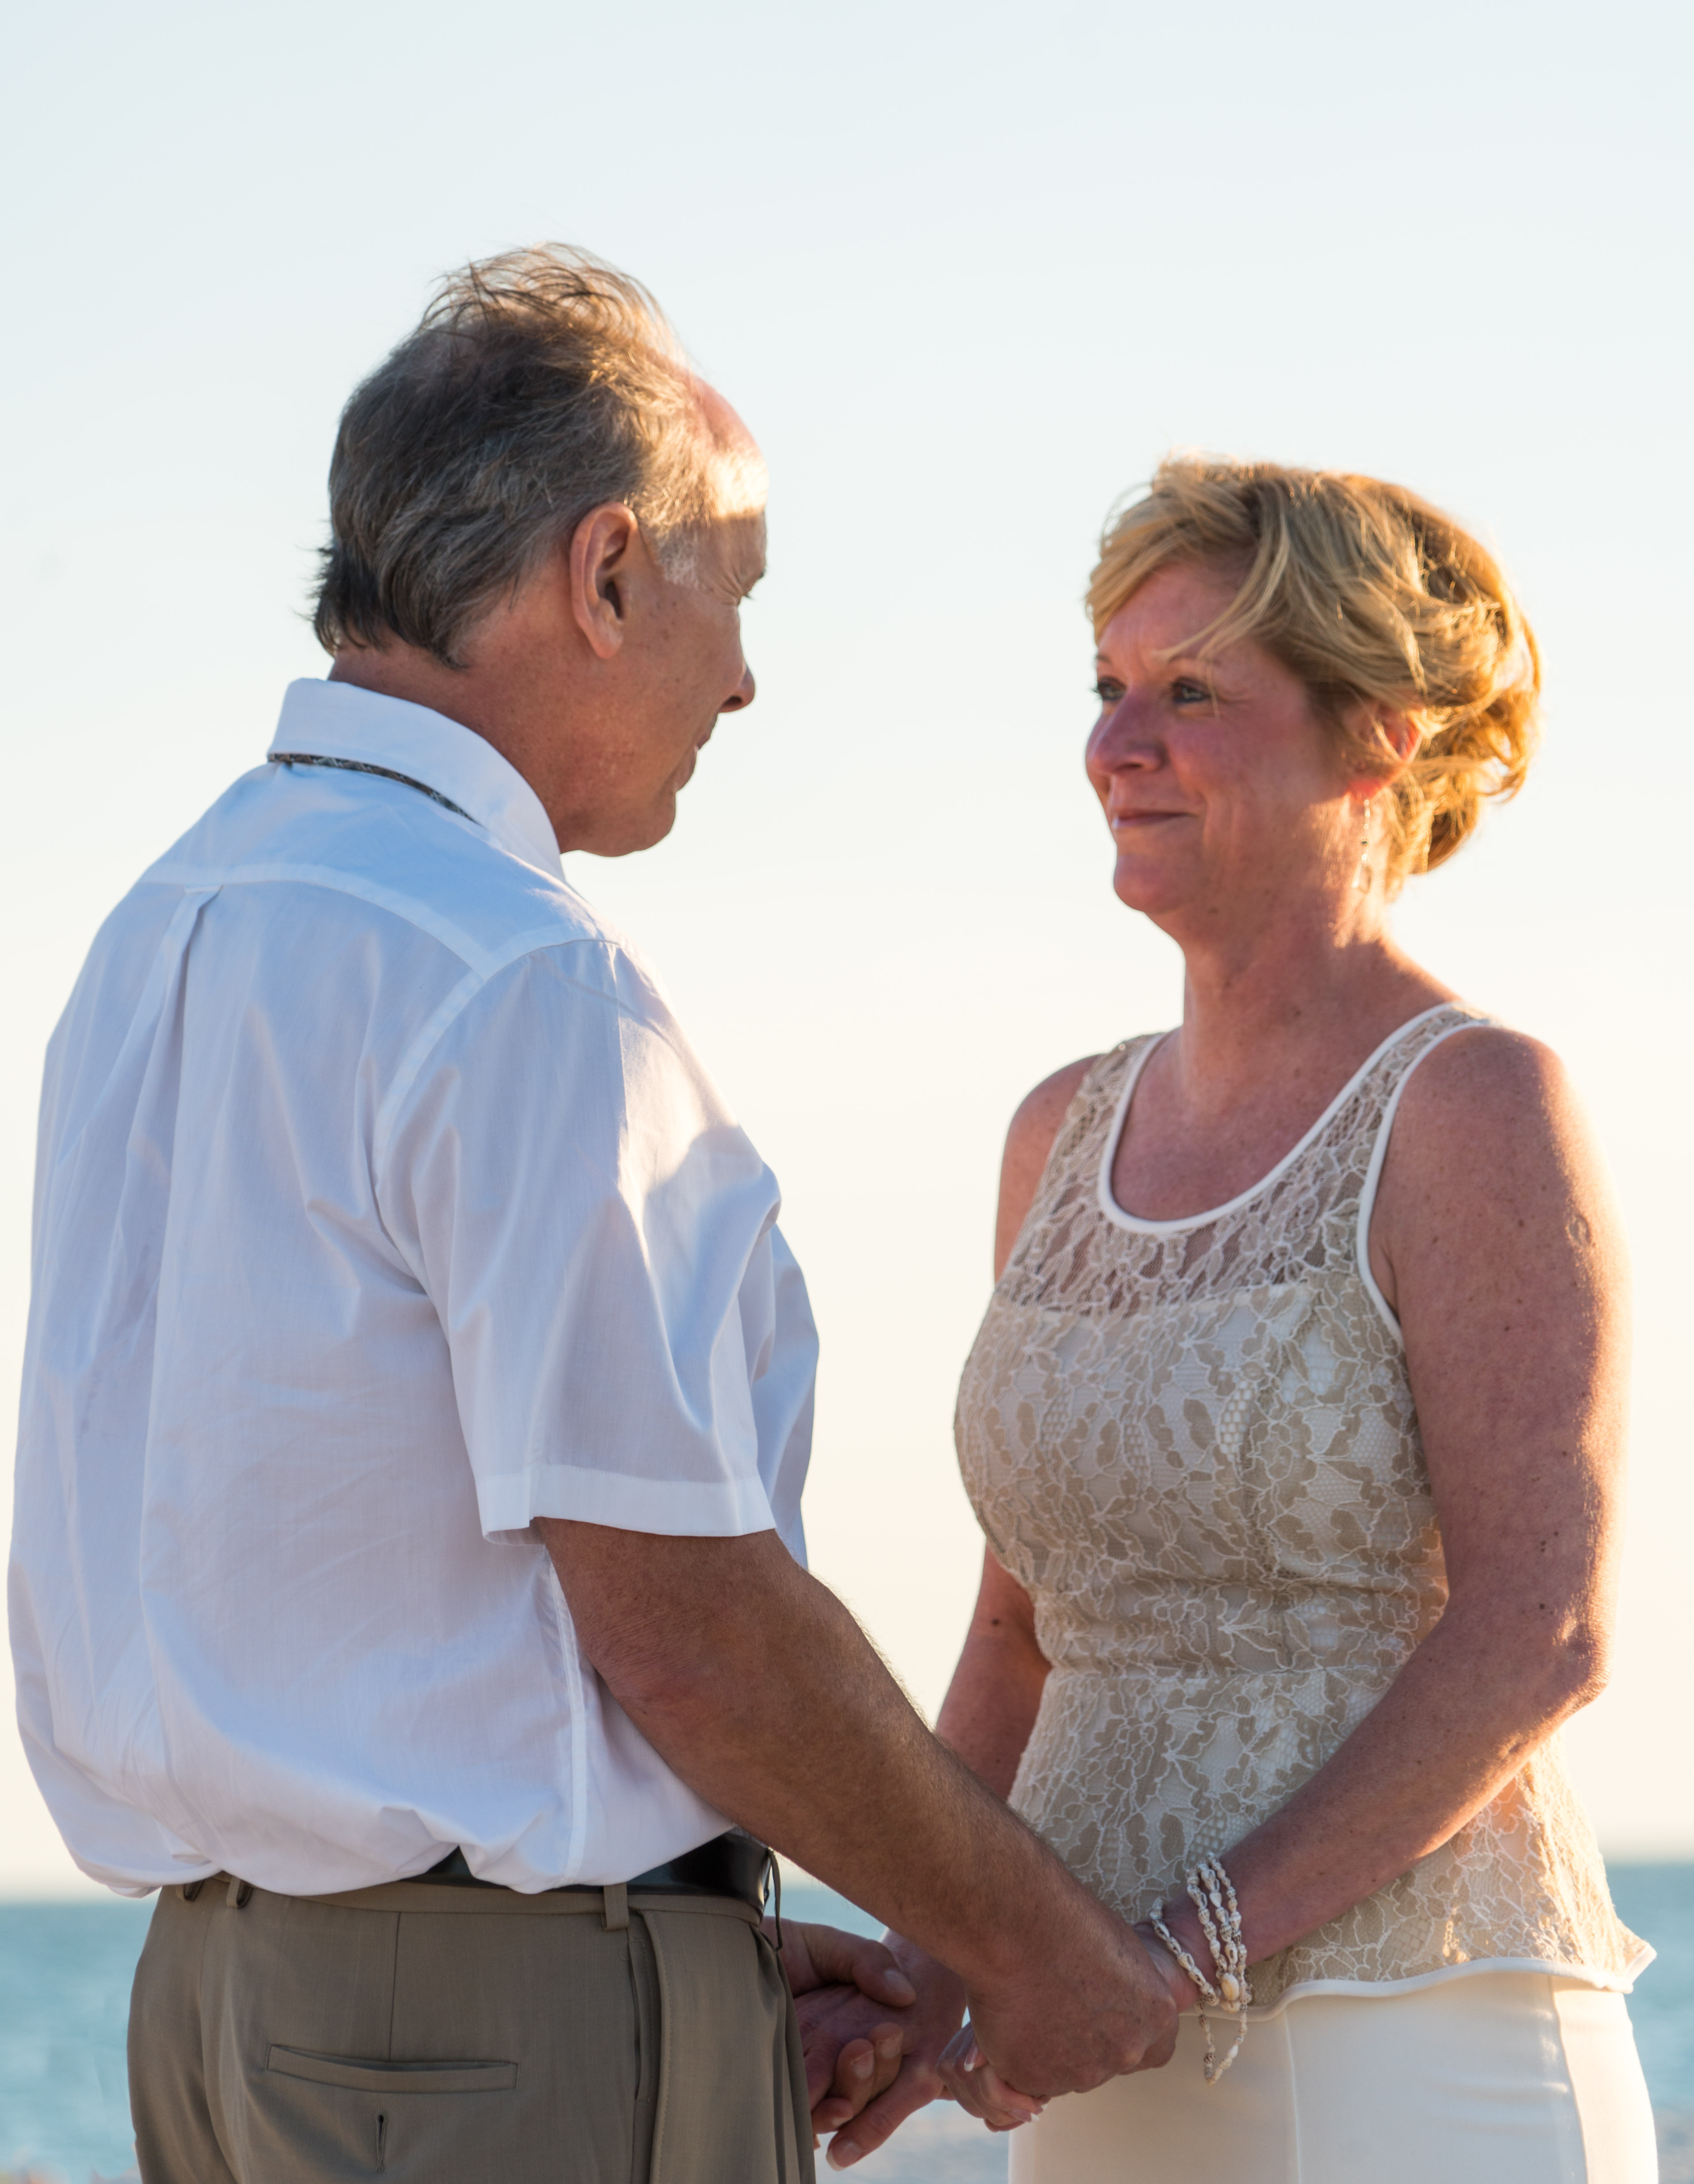
man, beach, sand, ocean, person, people, girl, woman, sunset, vacation, standing, love, tropical, communication, romance, romantic, professional, together, wedding, bride, groom, married, marriage, shoulder, outerwear, smiling, smile, holding hands, conversation, senior citizen, fun, dress, neck, photograph, happy couple, beach wedding